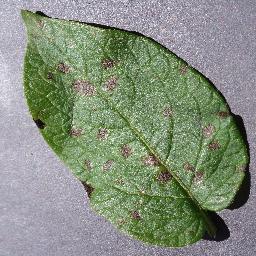
Label: Potato___Early_blight